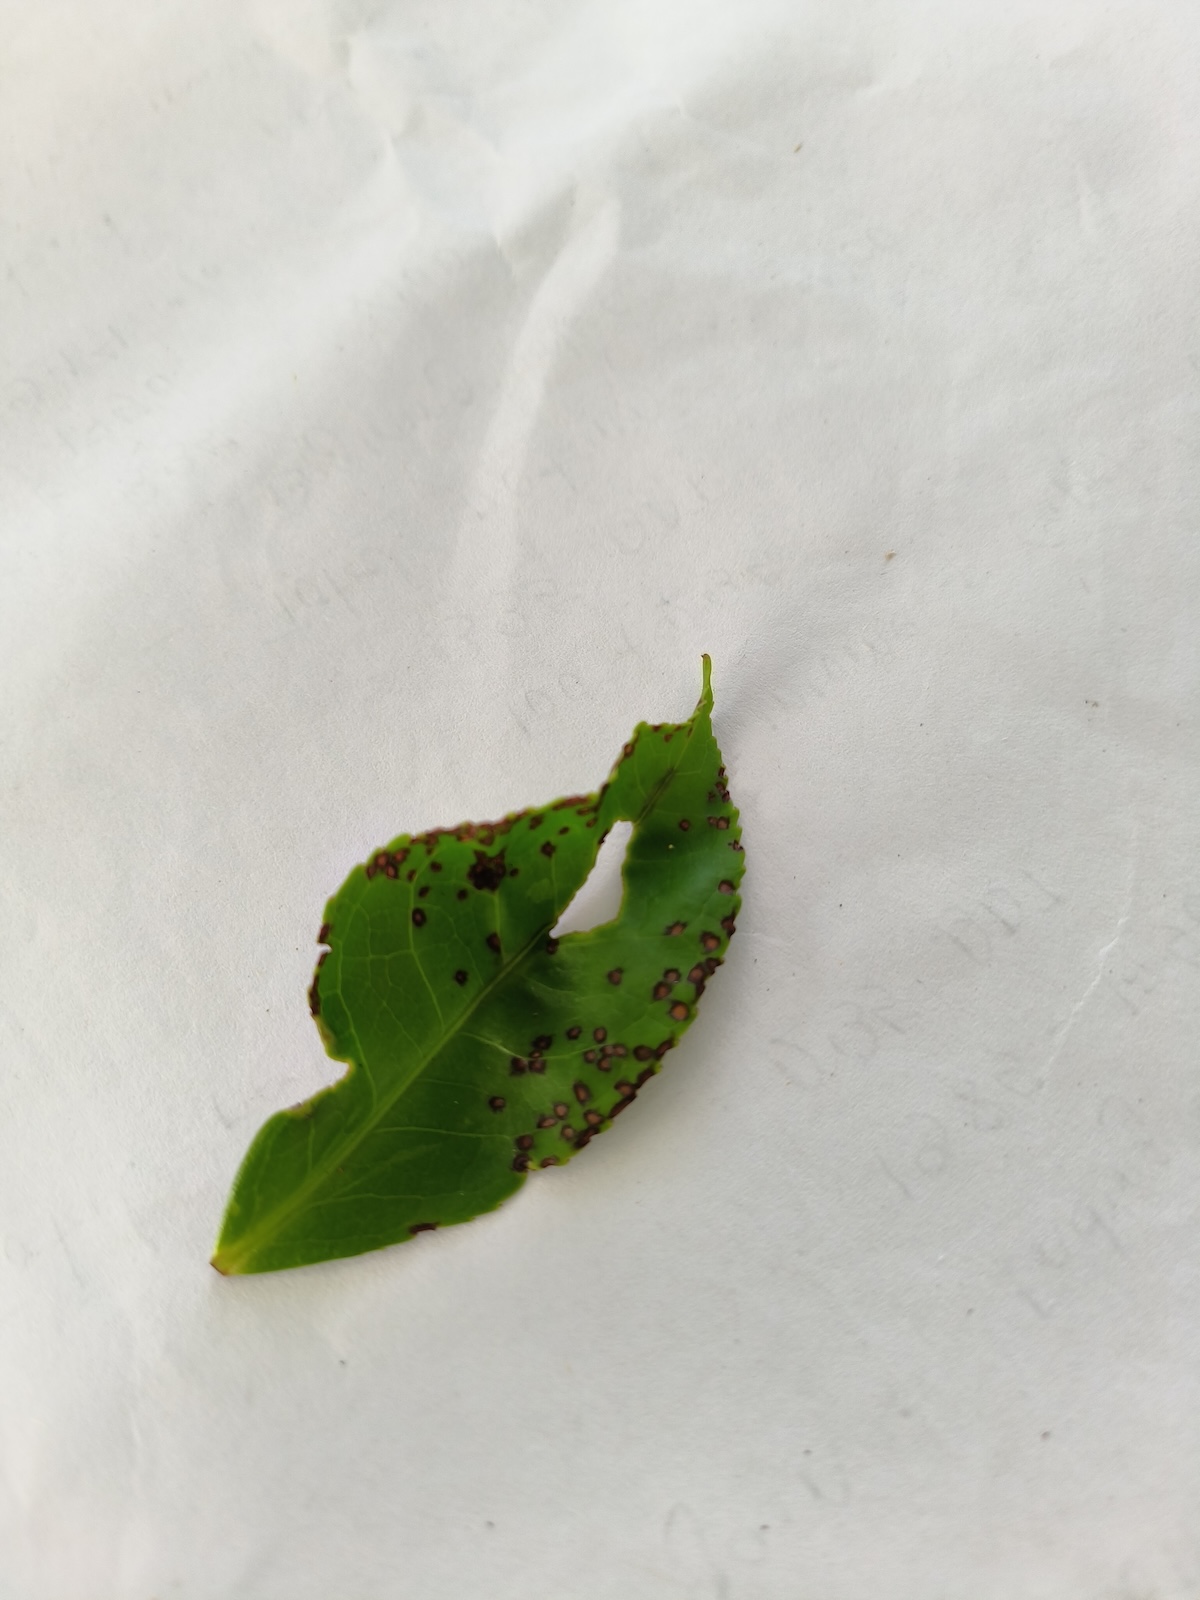
Label: Helopeltis